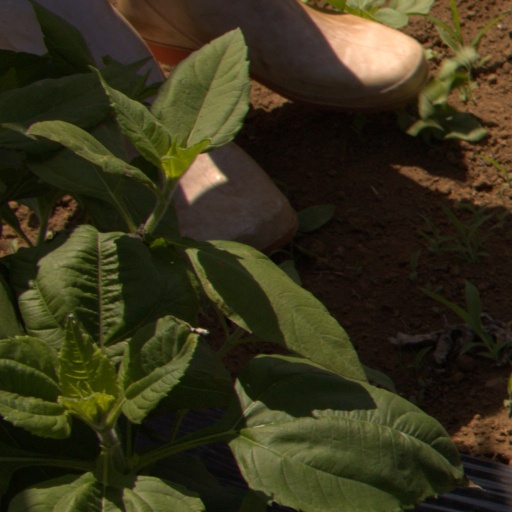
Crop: Jerusalem artichoke